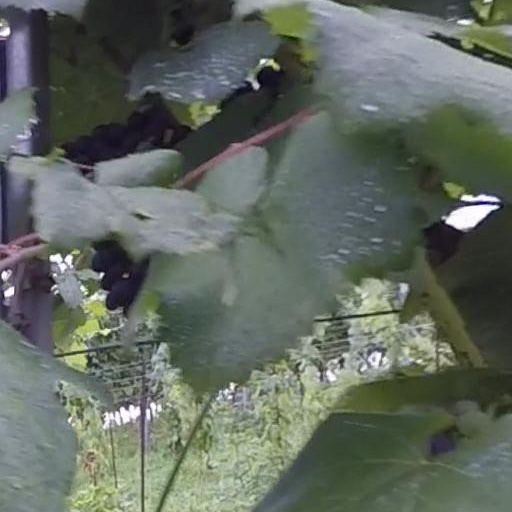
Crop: grape